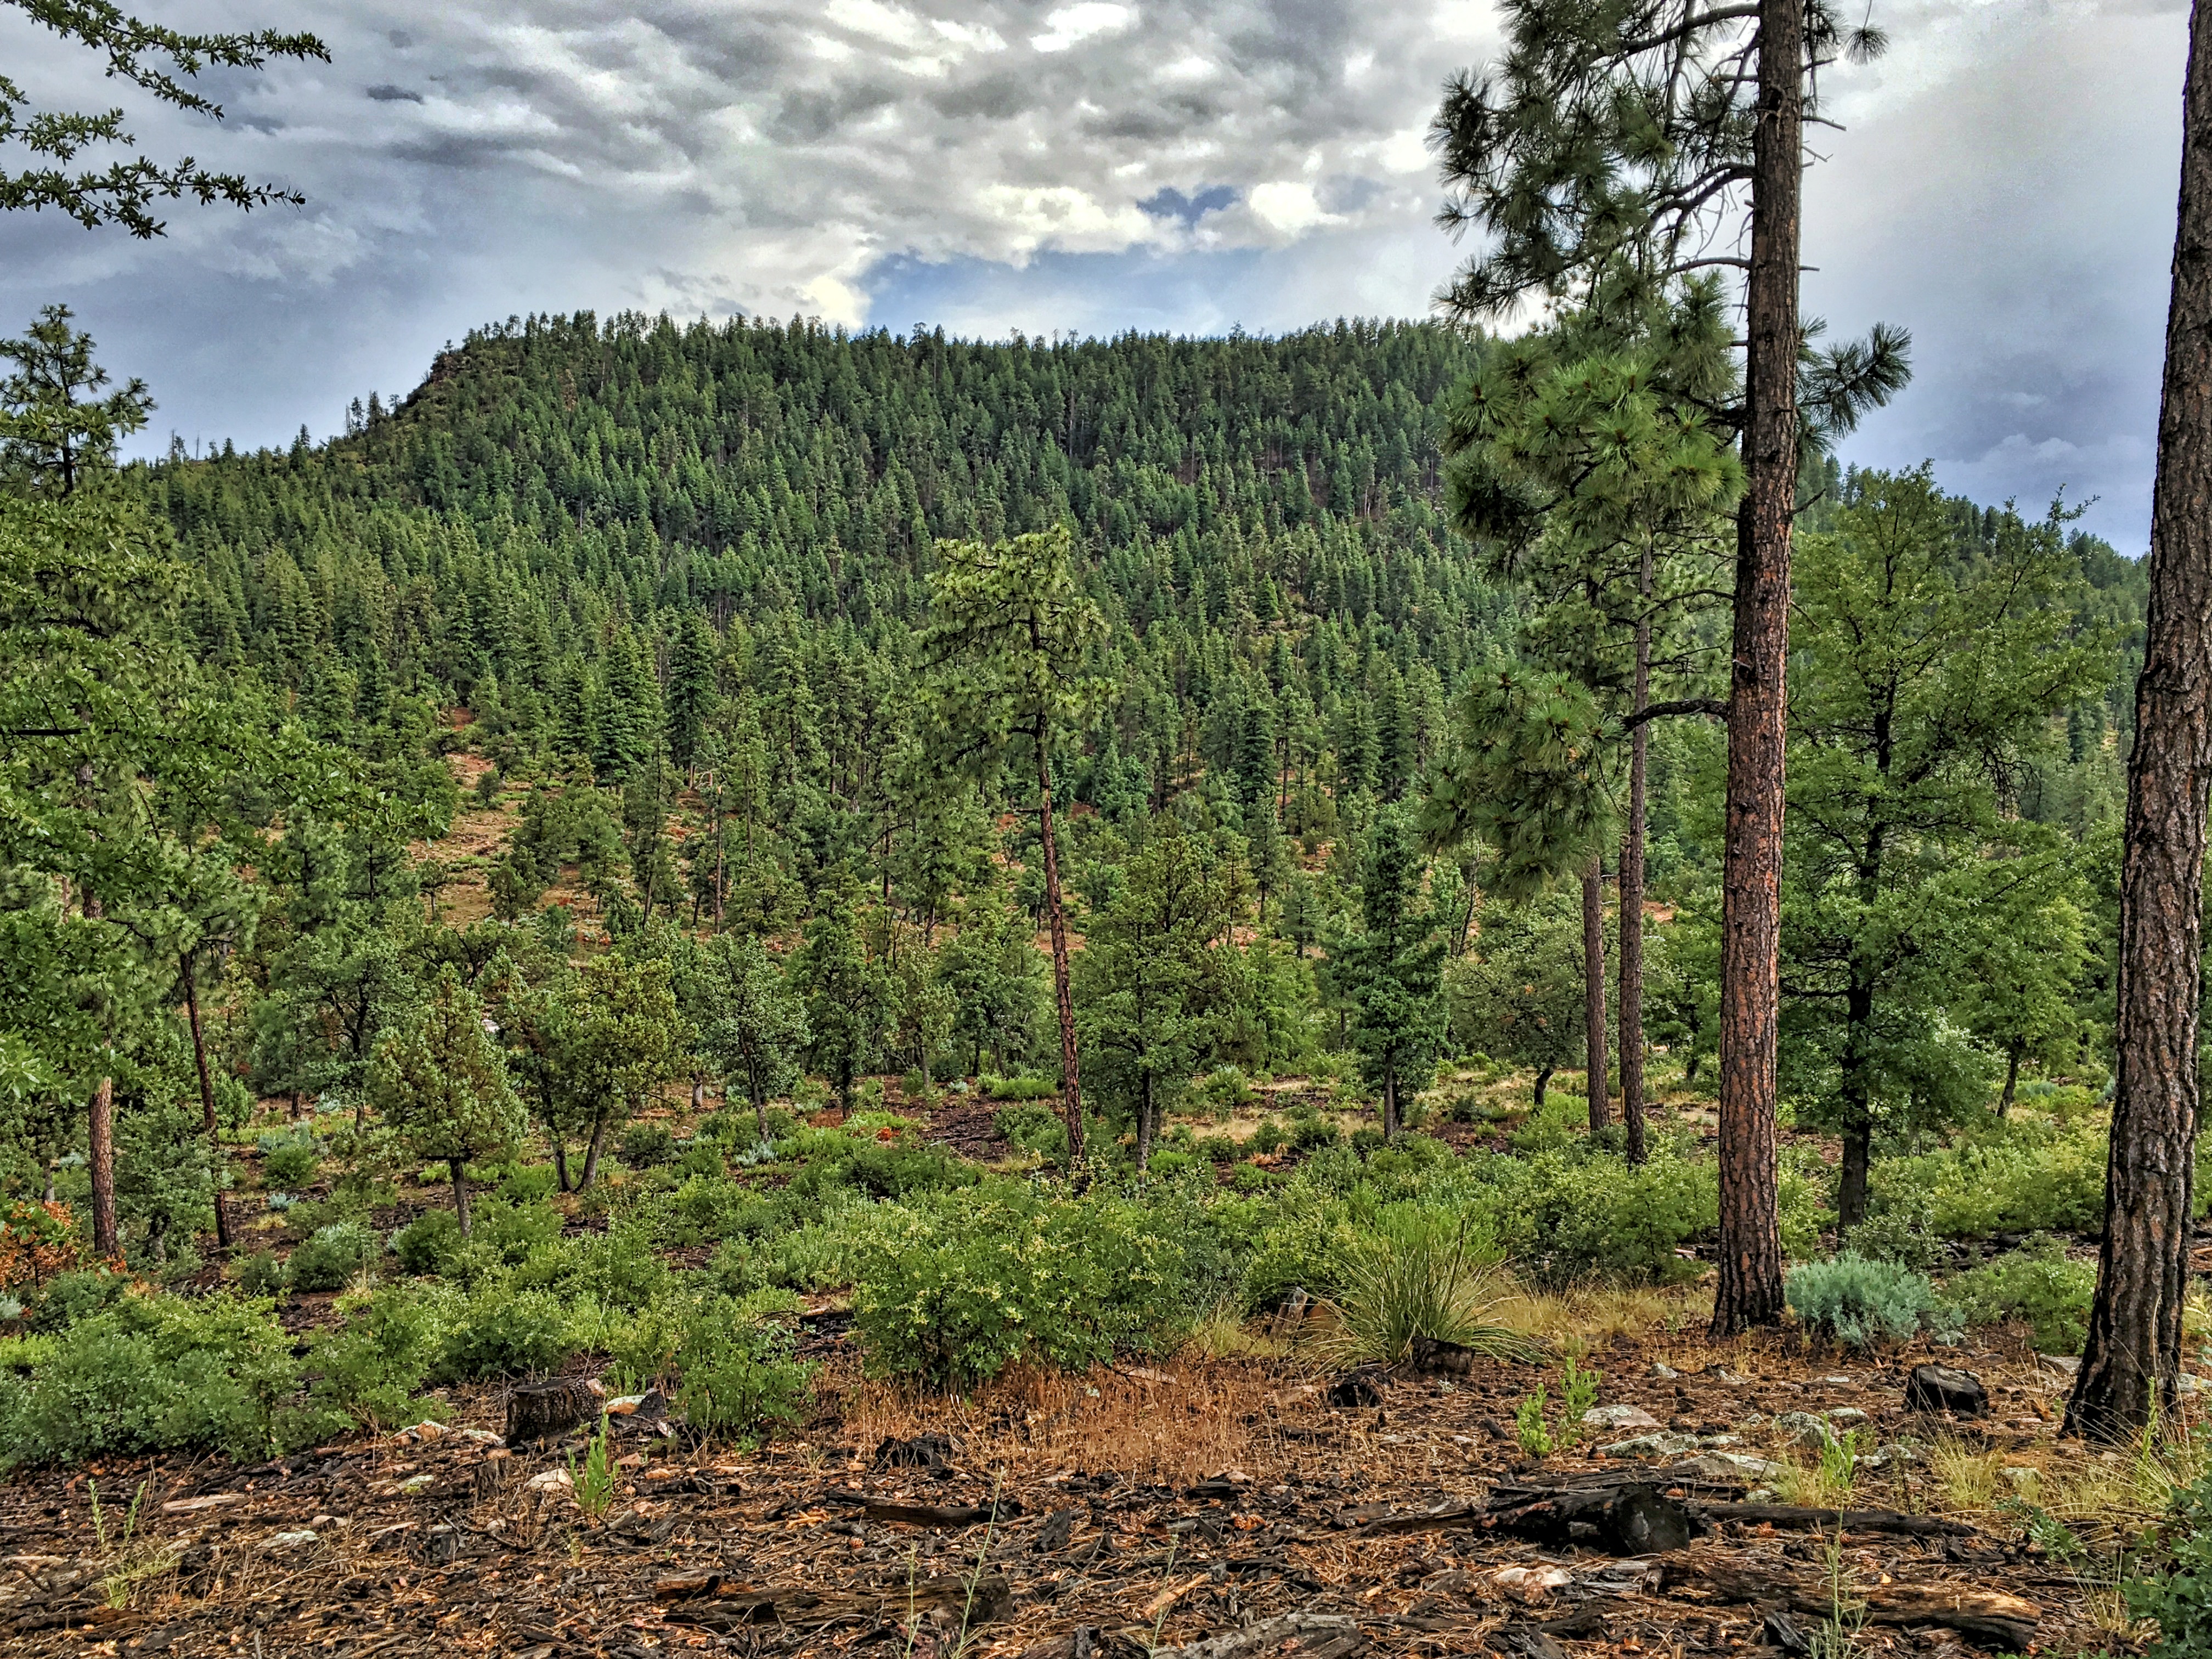
tree, nature, forest, wilderness, mountain, plant, trail, meadow, leaf, hill, valley, autumn, soil, ridge, conifer, spruce, vegetation, wetland, bog, plantation, woodland, habitat, 2016366, larch, ecosystem, biome, natural environment, geographical feature, woody plant, temperate broadleaf and mixed forest, temperate coniferous forest